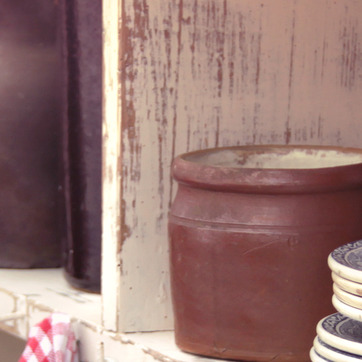
Material: ceramic